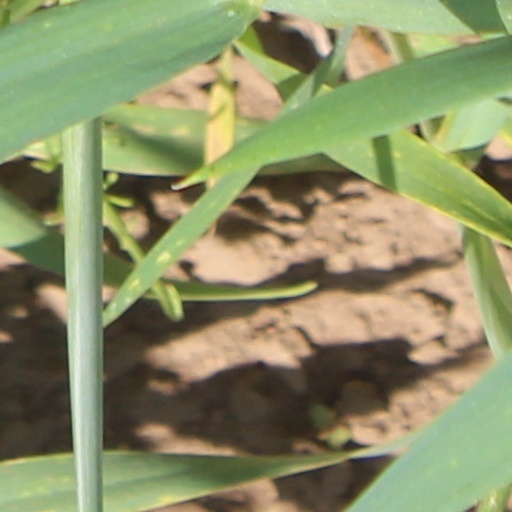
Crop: wheat